Rachel Barrett

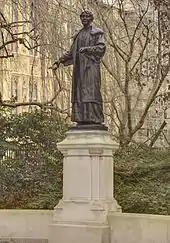
The statue of Emmeline Pankhurst in Westminster. Barrett played a key role in raising the funds to erect this memorial.

Over the next two years, Barrett was a key figure in keeping the newspaper in print despite the Home Secretary's efforts to suppress it. In April 1913, the offices of "The Suffragette" were raided by the police and Barrett, Beatrice Sanders, Agnes Lake, Harriet Kerr and Flora Drummond were arrested on charges of conspiring to damage property. Barrett was sentenced to nine months' imprisonment at Holloway. She immediately went on hunger strike, was transferred to Canterbury Prison, and after five days she was released under the "Cat and Mouse Act". She moved into "Mouse Castle", 2 Campden Hill Square, home of the Brackenbury family who were sympathetic suffragists. After three weeks at the house, Barrett emerged and was rearrested. She went back on hunger strike and after four days was again released to "Mouse Castle". This time, she was smuggled out of the house in disguise to allow her to speak at meetings, before being rearrested for a second time and was looked after by her friend I. A. R. Wylie at St John's Wood, known as the "Mouse Hole" and for the third time, Barrett was released after a hunger strike, but this time, she successfully eluded the authorities and fled to a nursing home in Edinburgh where she remained until December 1913. On leaving Scotland, she returned in secret to London; she hid at Lincoln's Inn House where she lived in a bed-sitting room there, only getting air on the roof.